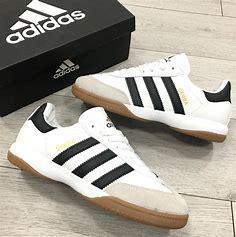
Brand: Adidas
Model: Samba